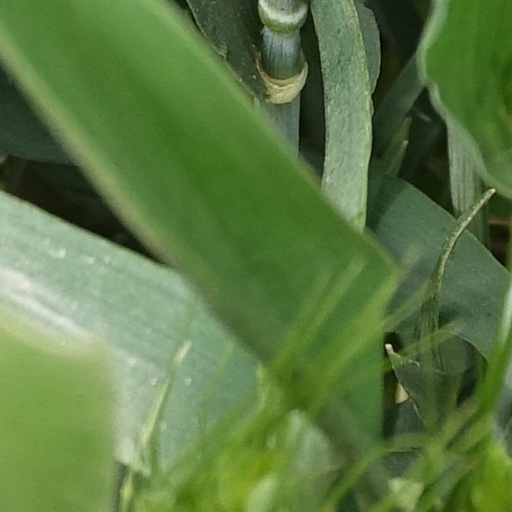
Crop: wheat